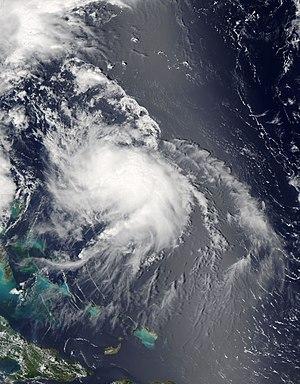
La saison 2014 des ouragans commence officiellement le 1ᵉʳ juin 2014 et se termine le 30 novembre 2014, selon la définition de l'Organisation météorologique mondiale. Seuls 9 systèmes ont sévi durant la saison qui a réellement débutée avec Arthur le 7 juillet et s'est terminée avec Hanna le 28 octobre. Deux ouragans ont atteint le seuil d'ouragan majeur, catégorie 3 ou plus dans l'échelle de Saffir-Simpson, dont l’ouragan Gonzalo a été le plus puissant à la catégorie 4. Les tempêtes ont été largement espacées les unes des autres, le mois d'octobre étant le plus actif et notant le plus intense des ouragans.
L’ouragan Bertha est le troisième système tropical de la saison cyclonique 2014 dans l'océan Atlantique nord. Il est le second à recevoir un nom et à atteindre le seuil d'ouragan. Débutant comme une onde tropicale au large des îles du Cap-Vert le 26 juillet, il est devenu une tempête tropicale le 1ᵉʳ août à 445 km à l'est-sud-est de la Barbade. Il longe alors la chaîne des Antilles en restant dans l'océan Atlantique puis se dirige entre la côte du sud-est des États-Unis et les Bermudes pour devenir un ouragan le 4 août au nord-est des Bahamas. Bertha ne reste que peu de temps à ce niveau et redescend au niveau de tempête tropicale dès le 5 août en effectuant un large arc de cercle la faisant passer près de l'île de Sable, puis au sud-est de Terre-Neuve au Canada où elle devient une dépression post-tropicale. Celle-ci se dirige ensuite vers l'Europe qu'elle atteint comme une forte dépression des latitudes moyennes.